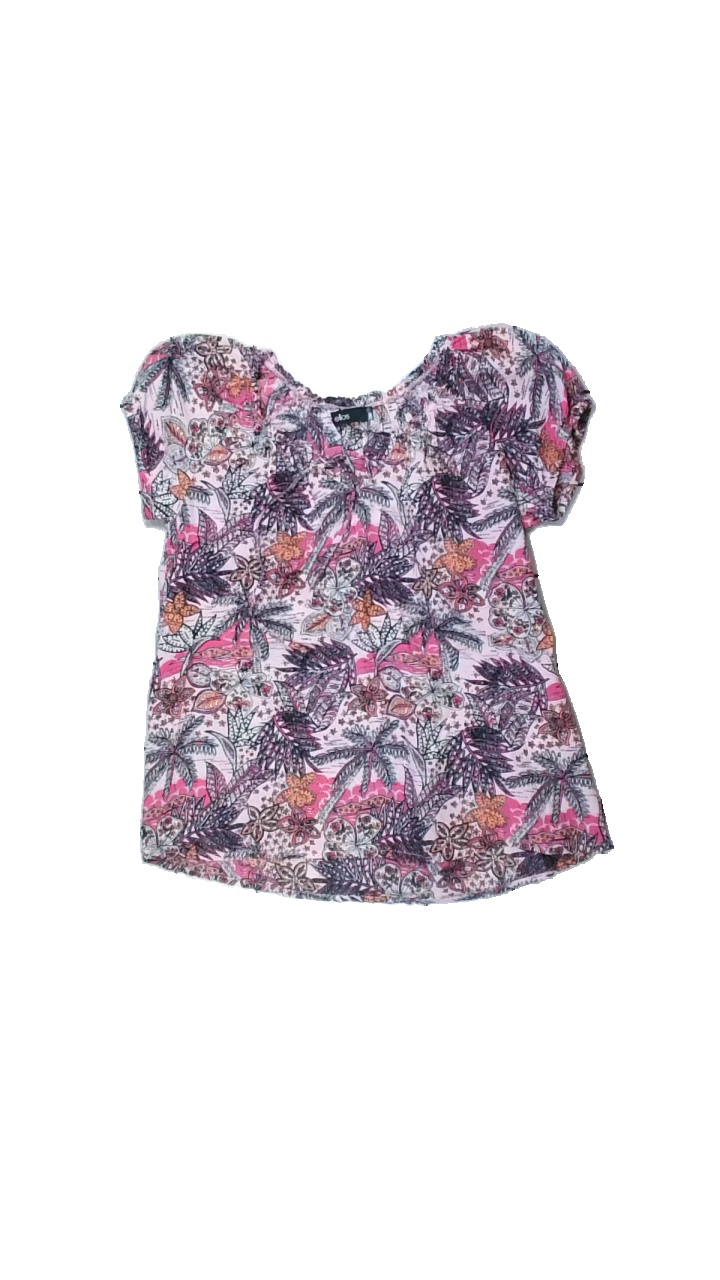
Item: Top (Ladies)
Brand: Ellos
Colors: Pink, Orange, White
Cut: Regular
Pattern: Floral print
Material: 100% cott
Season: All
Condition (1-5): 5
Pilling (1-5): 5
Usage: Reuse
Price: <50